Social history of viruses

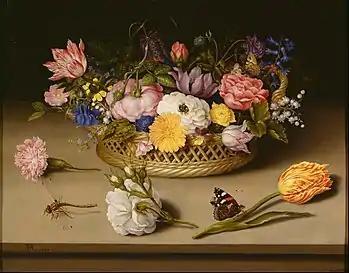
Ambrosius Bosschaert (1573–1620) "Still Life"

Many paintings can be found in the museums of Europe depicting tulips with attractive coloured stripes. Most, such as the still life studies of Johannes Bosschaert, were painted during the 17th century. These flowers were particularly popular and became sought after by those who could afford them. At the peak of this tulip mania in the 1630s, one bulb could cost as much as a house. It was not known at the time that the stripes were caused by a plant virus, which became known as the tulip breaking virus, accidentally transferred by humans to tulips from jasmine. Weakened by the virus, the plants turned out to be a poor investment. Only a few bulbs produced flowers with the attractive characteristics of their parent plants.